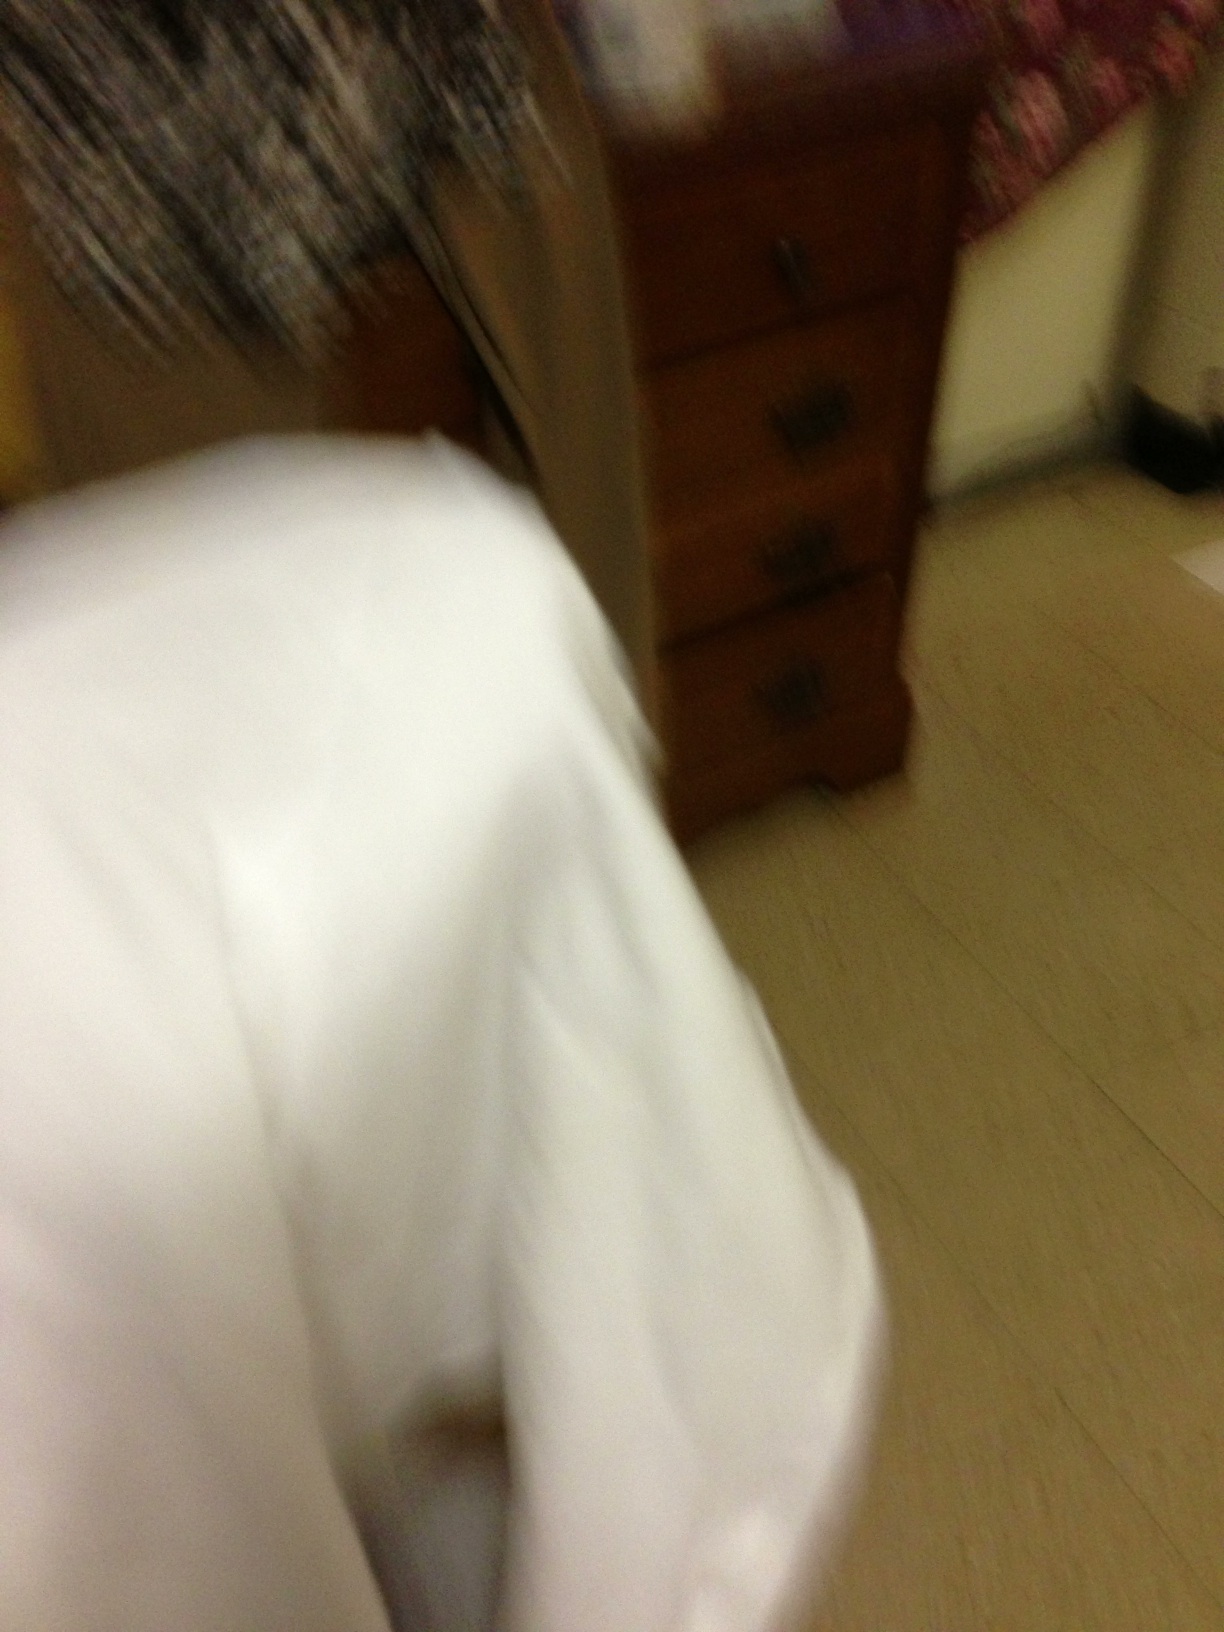Question: What color is this shirt?
Answer: white